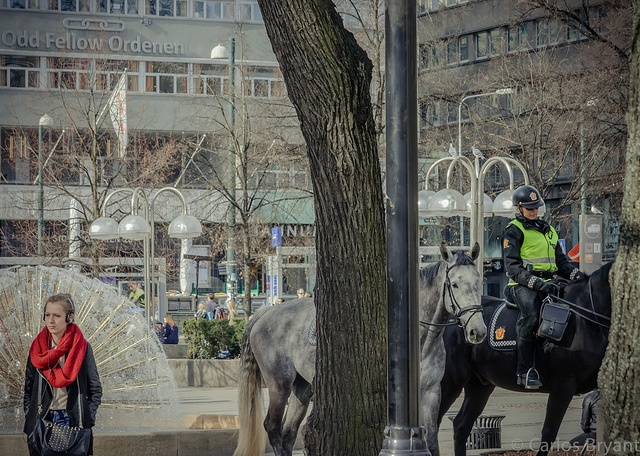
A cop riding on the back of a black horse.
Two horses with riders standing near trees and a woman.
A police officer atop a horse in a city area.
a person and some buildings and a policeman on a horse
A police officer on his horse during patrol.